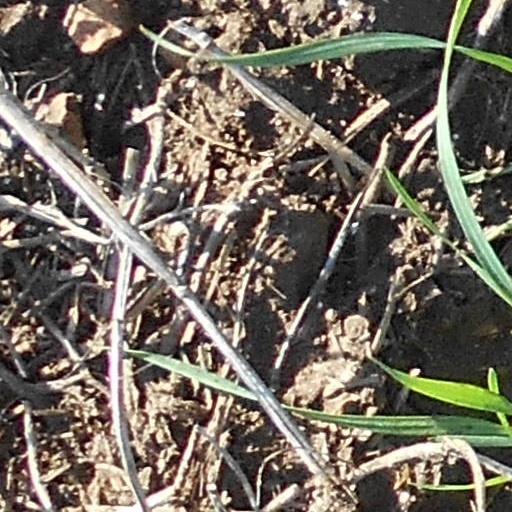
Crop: wheat